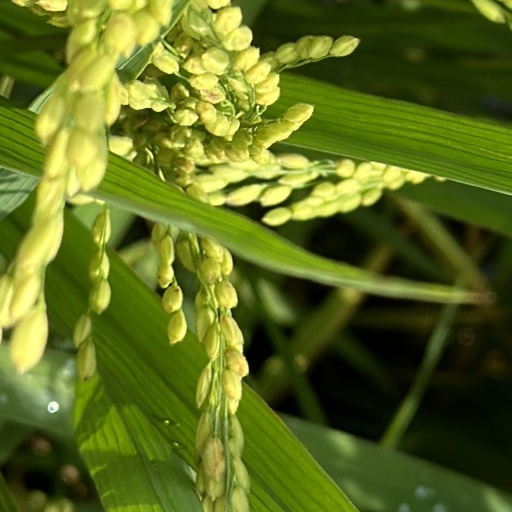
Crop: rice